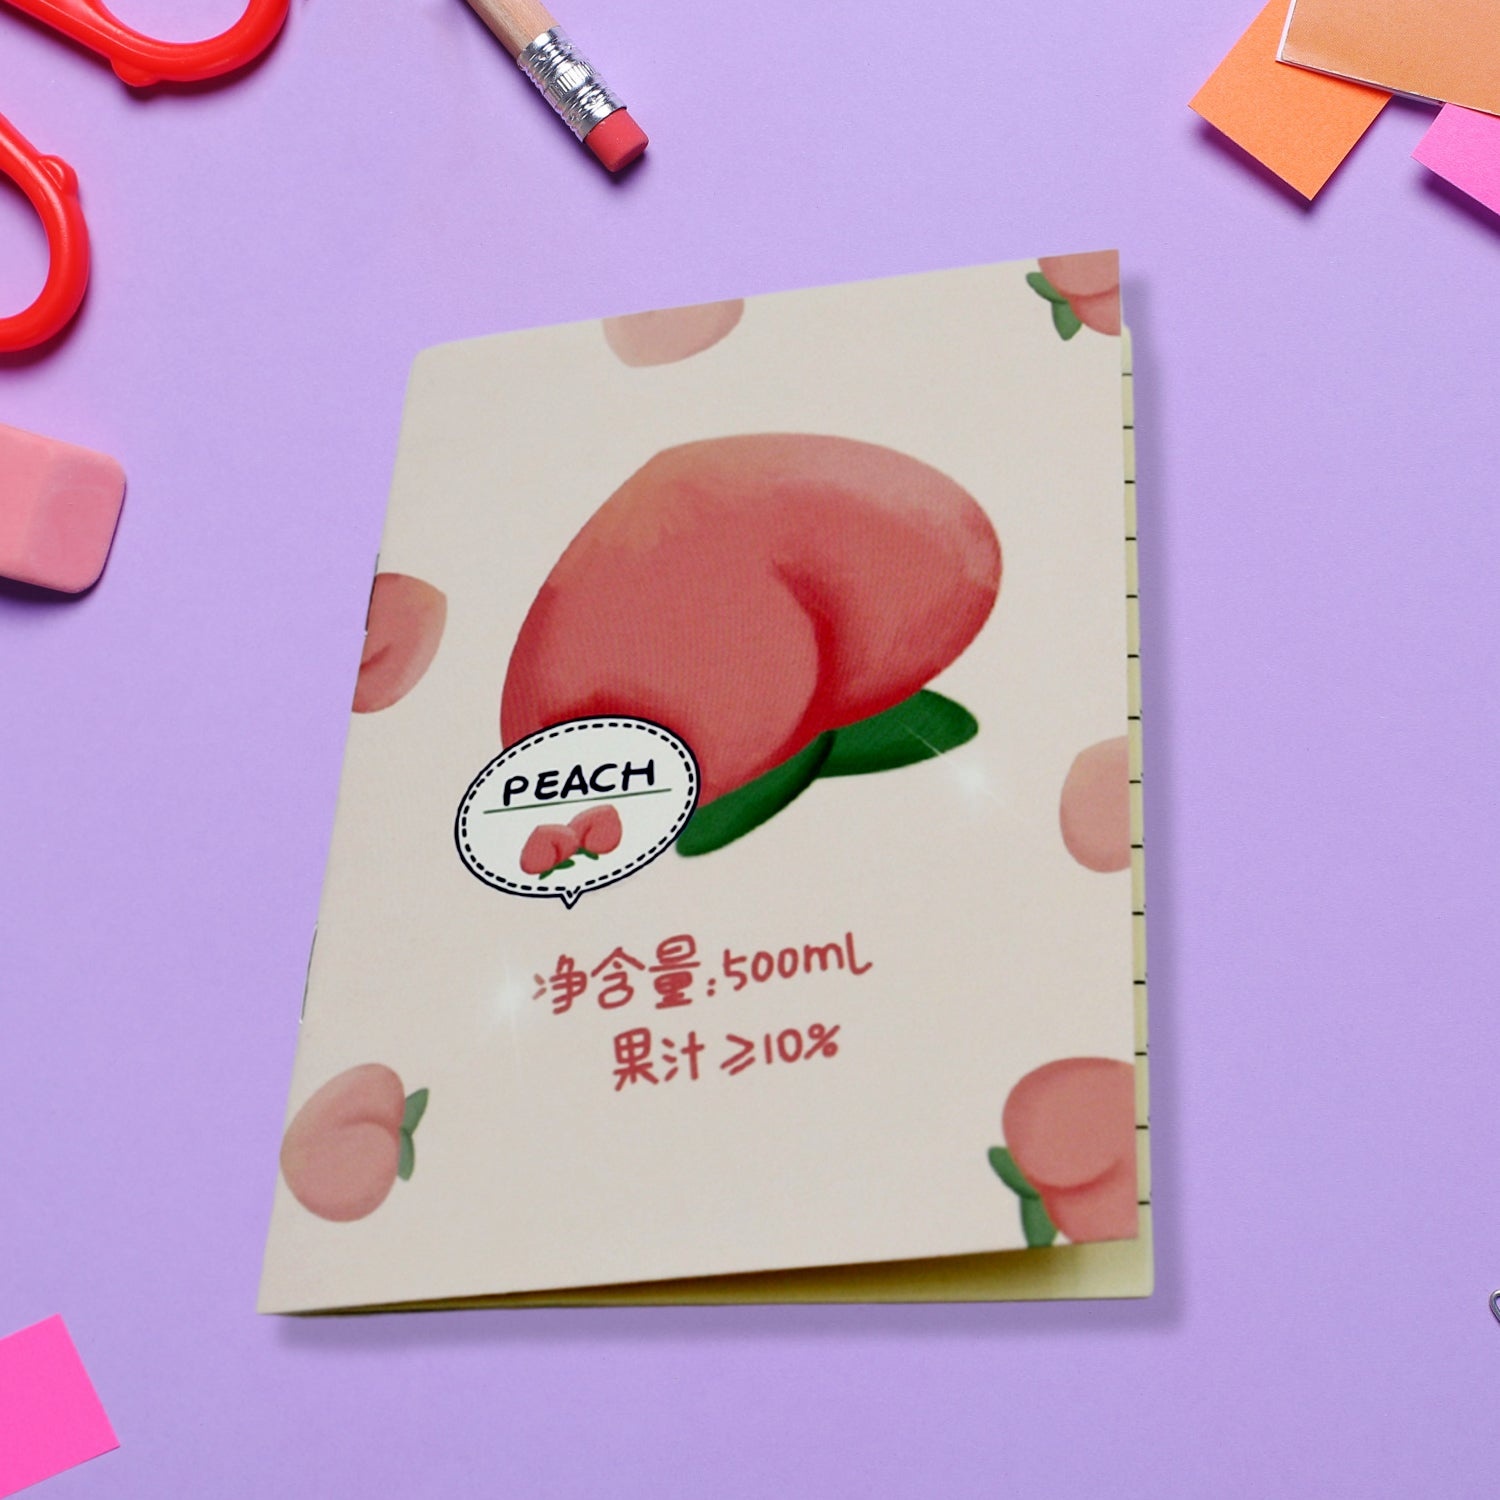
Cute Journal Diary, Notebook for Women Men Memo Notepad Sketchbook 16 Pages Writing Journal for Journaling Notes Study School Work Boys Girls, Stationery (85x120MM / 1 Pc)
8874 Cute Journal Diary, Notebook for Women Men Memo Notepad Sketchbook 16 Pages Writing Journal for Journaling Notes Study School Work Boys Girls, Stationery (85x120MM / 1 Pc) Description :- Perfect Writing Notebook for Office Work and Great School Diary Gifts for Children Multiple Uses & Great Gifts School Use Notebooks. Exercise notebook, diary notebook, homework notebook, secrets notebook etc. Office Use Notebooks. Draft notebook, scratch pad notebook, diary notebook, meeting record notebook, sign name notebook etc. Great gifts for friend's or Children birthday, brilliant notebooks for little girls who are going to schools. Perfect size: Notebook suitable for men, women, students or writers on the go, at home or at work. The high-end gift in a stylish box makes it an ideal birthday, Christmas or anniversary gift for any occasion. Mini Diary Liked by children of all ages, 16 Pages Dimension :- Volu. Weight (Gm) :- 29 Product Weight (Gm) :- 14 Ship Weight (Gm) :- 29 Length (Cm) :- 12 Breadth (Cm) :- 8 Height (Cm) :- 1
Brand: PR System Solutions
Category: Office Supplies > General Office Supplies > Paper Products > Notebooks & Notepads > Pocket Notebooks